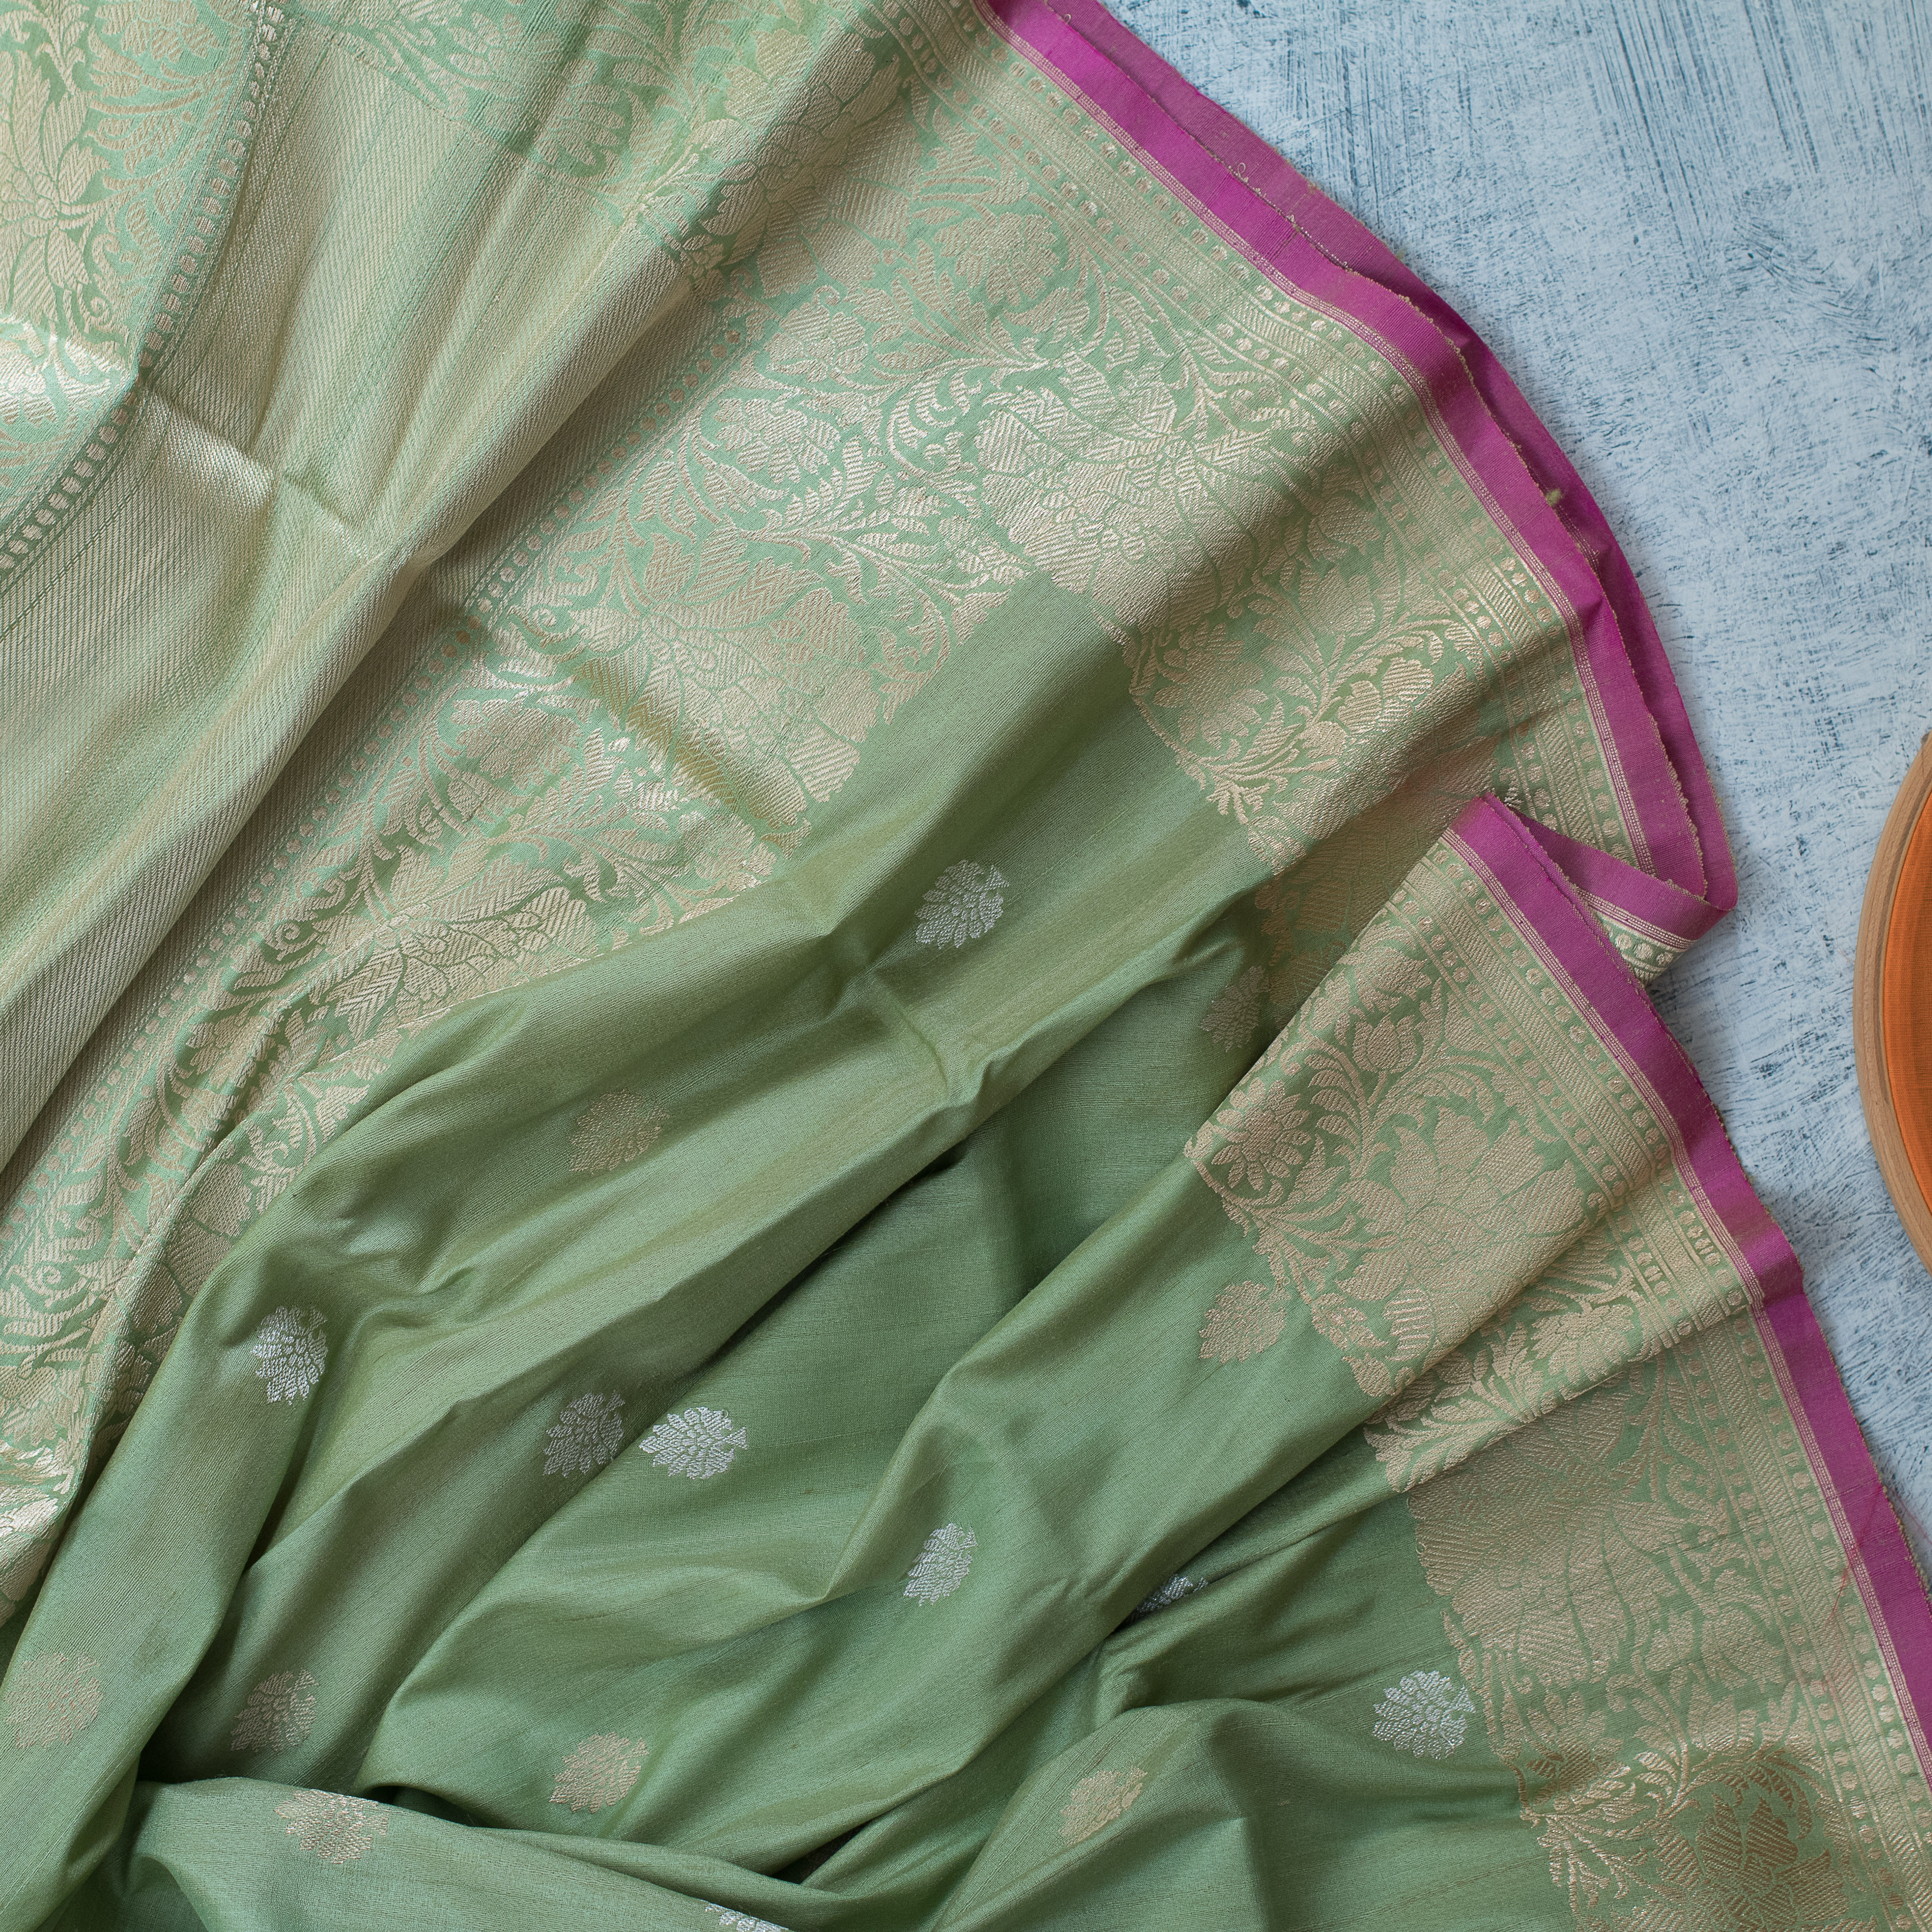
wedding, wear, green, pink, silk, textile, magenta, linen, pattern, linens